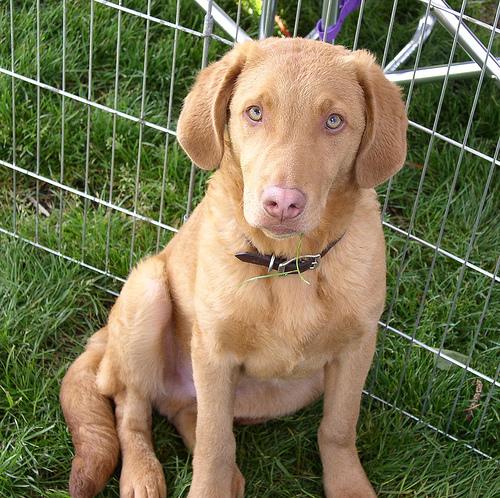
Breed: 215-n000075-Chesapeake_Bay_retriever